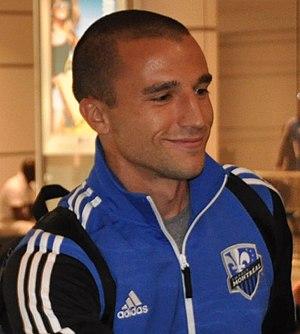
Le gardien de but Evan Bush de l'Impact de Montréal à l'aéroport international Pierre-Elliott-Trudeau de Montréal le 2 juin 2013.
Evan Bush est un joueur américain de soccer né le 6 mars 1986 à Concord Township en Ohio. Il joue au poste de gardien de but avec l'Impact de Montréal en MLS.